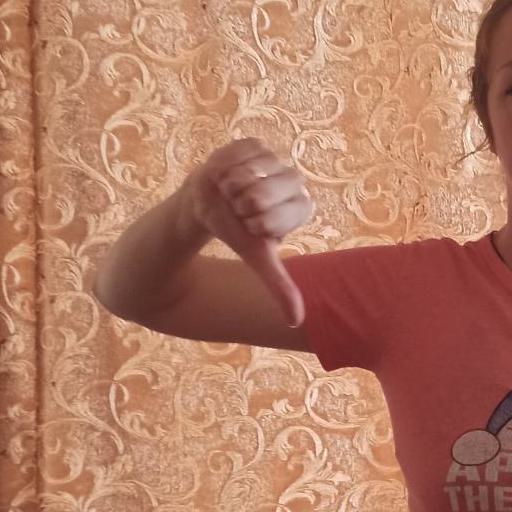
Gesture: dislike